Kinetic isotope effect

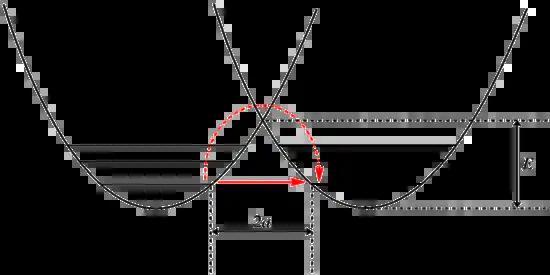
The potential energy well of a tunneling reaction. The dash-red arrow shows the classical activated process, while the solid-red arrow shows the tunneling path.

Tunneling can be analyzed using Bell's modification of the Arrhenius equation, which includes the addition of a tunneling factor, Q: